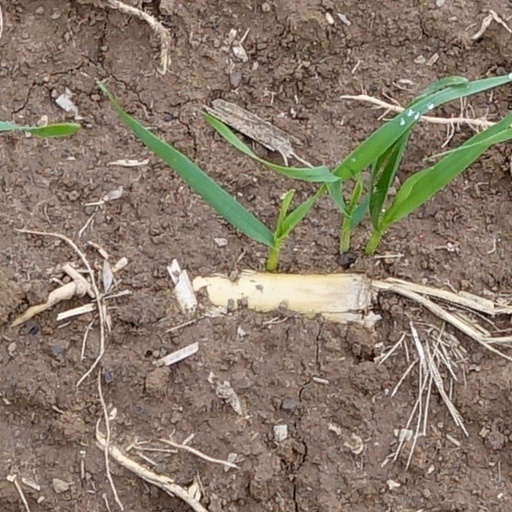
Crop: wheat